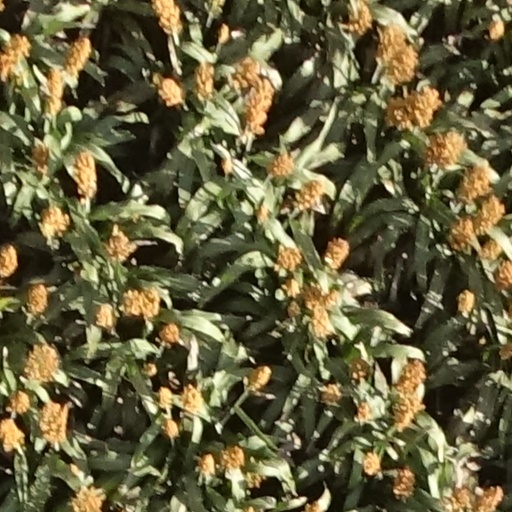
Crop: sorghum